Tutelary deity

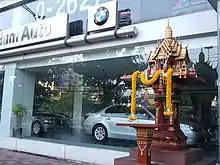
A Thai spirit house for the "Chao Thi" in front of a car dealership in Bangkok

Chinese folk religion, both past and present, includes myriad tutelary deities. Exceptional individuals, highly cultivated sages, and prominent ancestors can be deified and honored after death. Lord Guan is the patron of military personnel and police, while Mazu is the patron of fishermen and sailors.